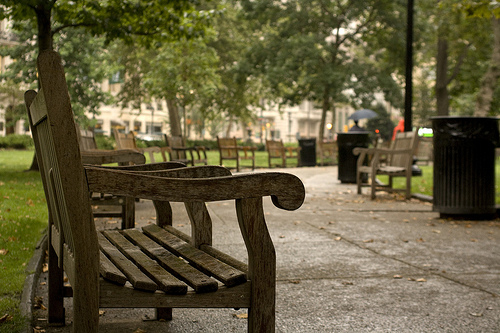
question: 小道に並んでいるベンチに人は何人座っていますか？
answer: ０人

question: 小道は何本ありますか？
answer: １本

question: 一番手前にあるベンチはどんな材質で出来ていますか？
answer: 木材

question: 一番手前にあるベンチにカバンはいくつ置いてありますか？
answer: ０個

question: 小道の上にどんなものが落ちていますか？
answer: 枯葉

question: 小道に自転車は何台走っていますか？
answer: ０台

question: 傘を差して歩いている人は何人いますか？
answer: １人

question: 小道に座り込んでいるイヌは何匹いますか？
answer: ０匹